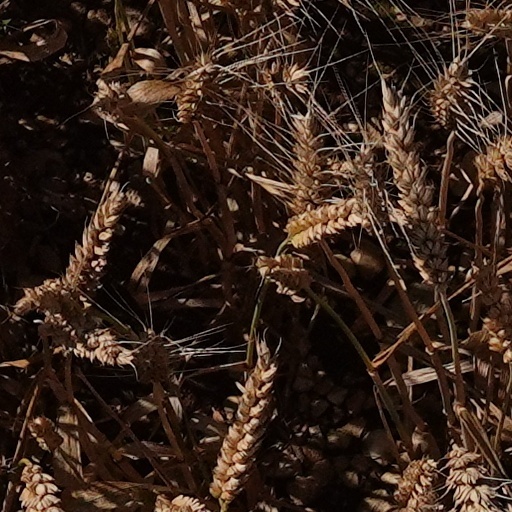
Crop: wheat